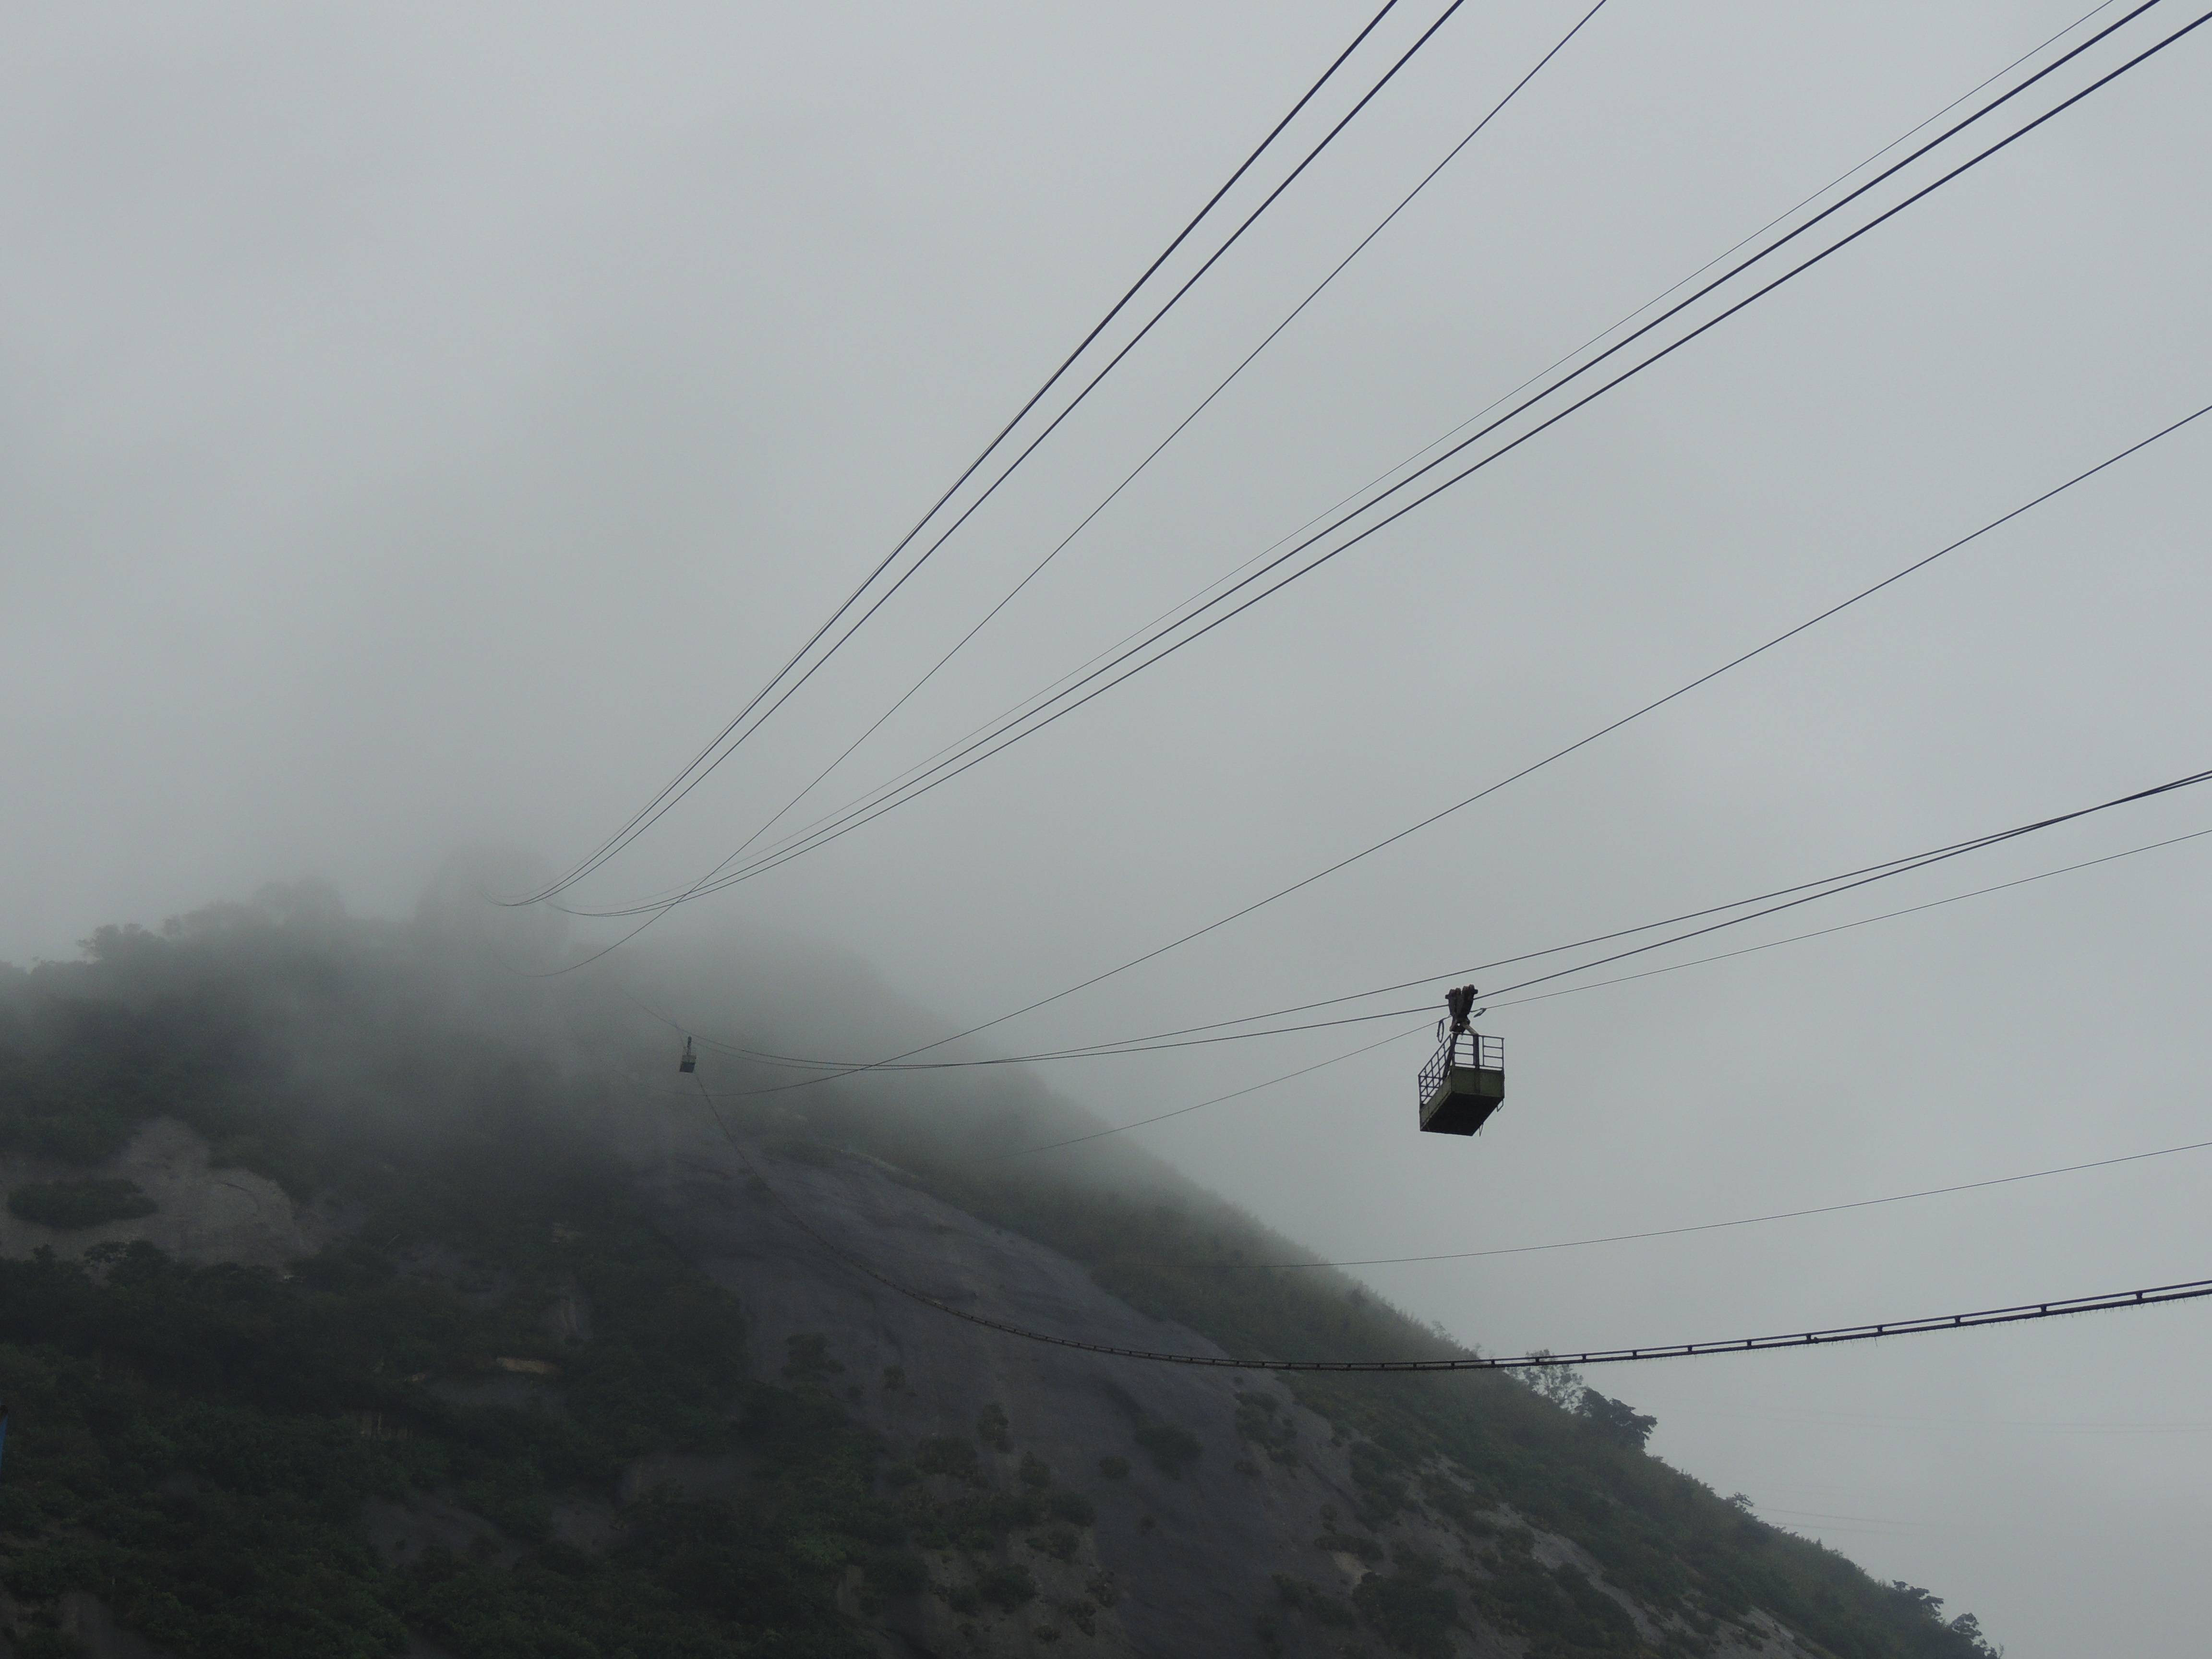
wind, line, weather, atmospheric phenomenon, atmosphere of earth, geological phenomenon, overhead power line